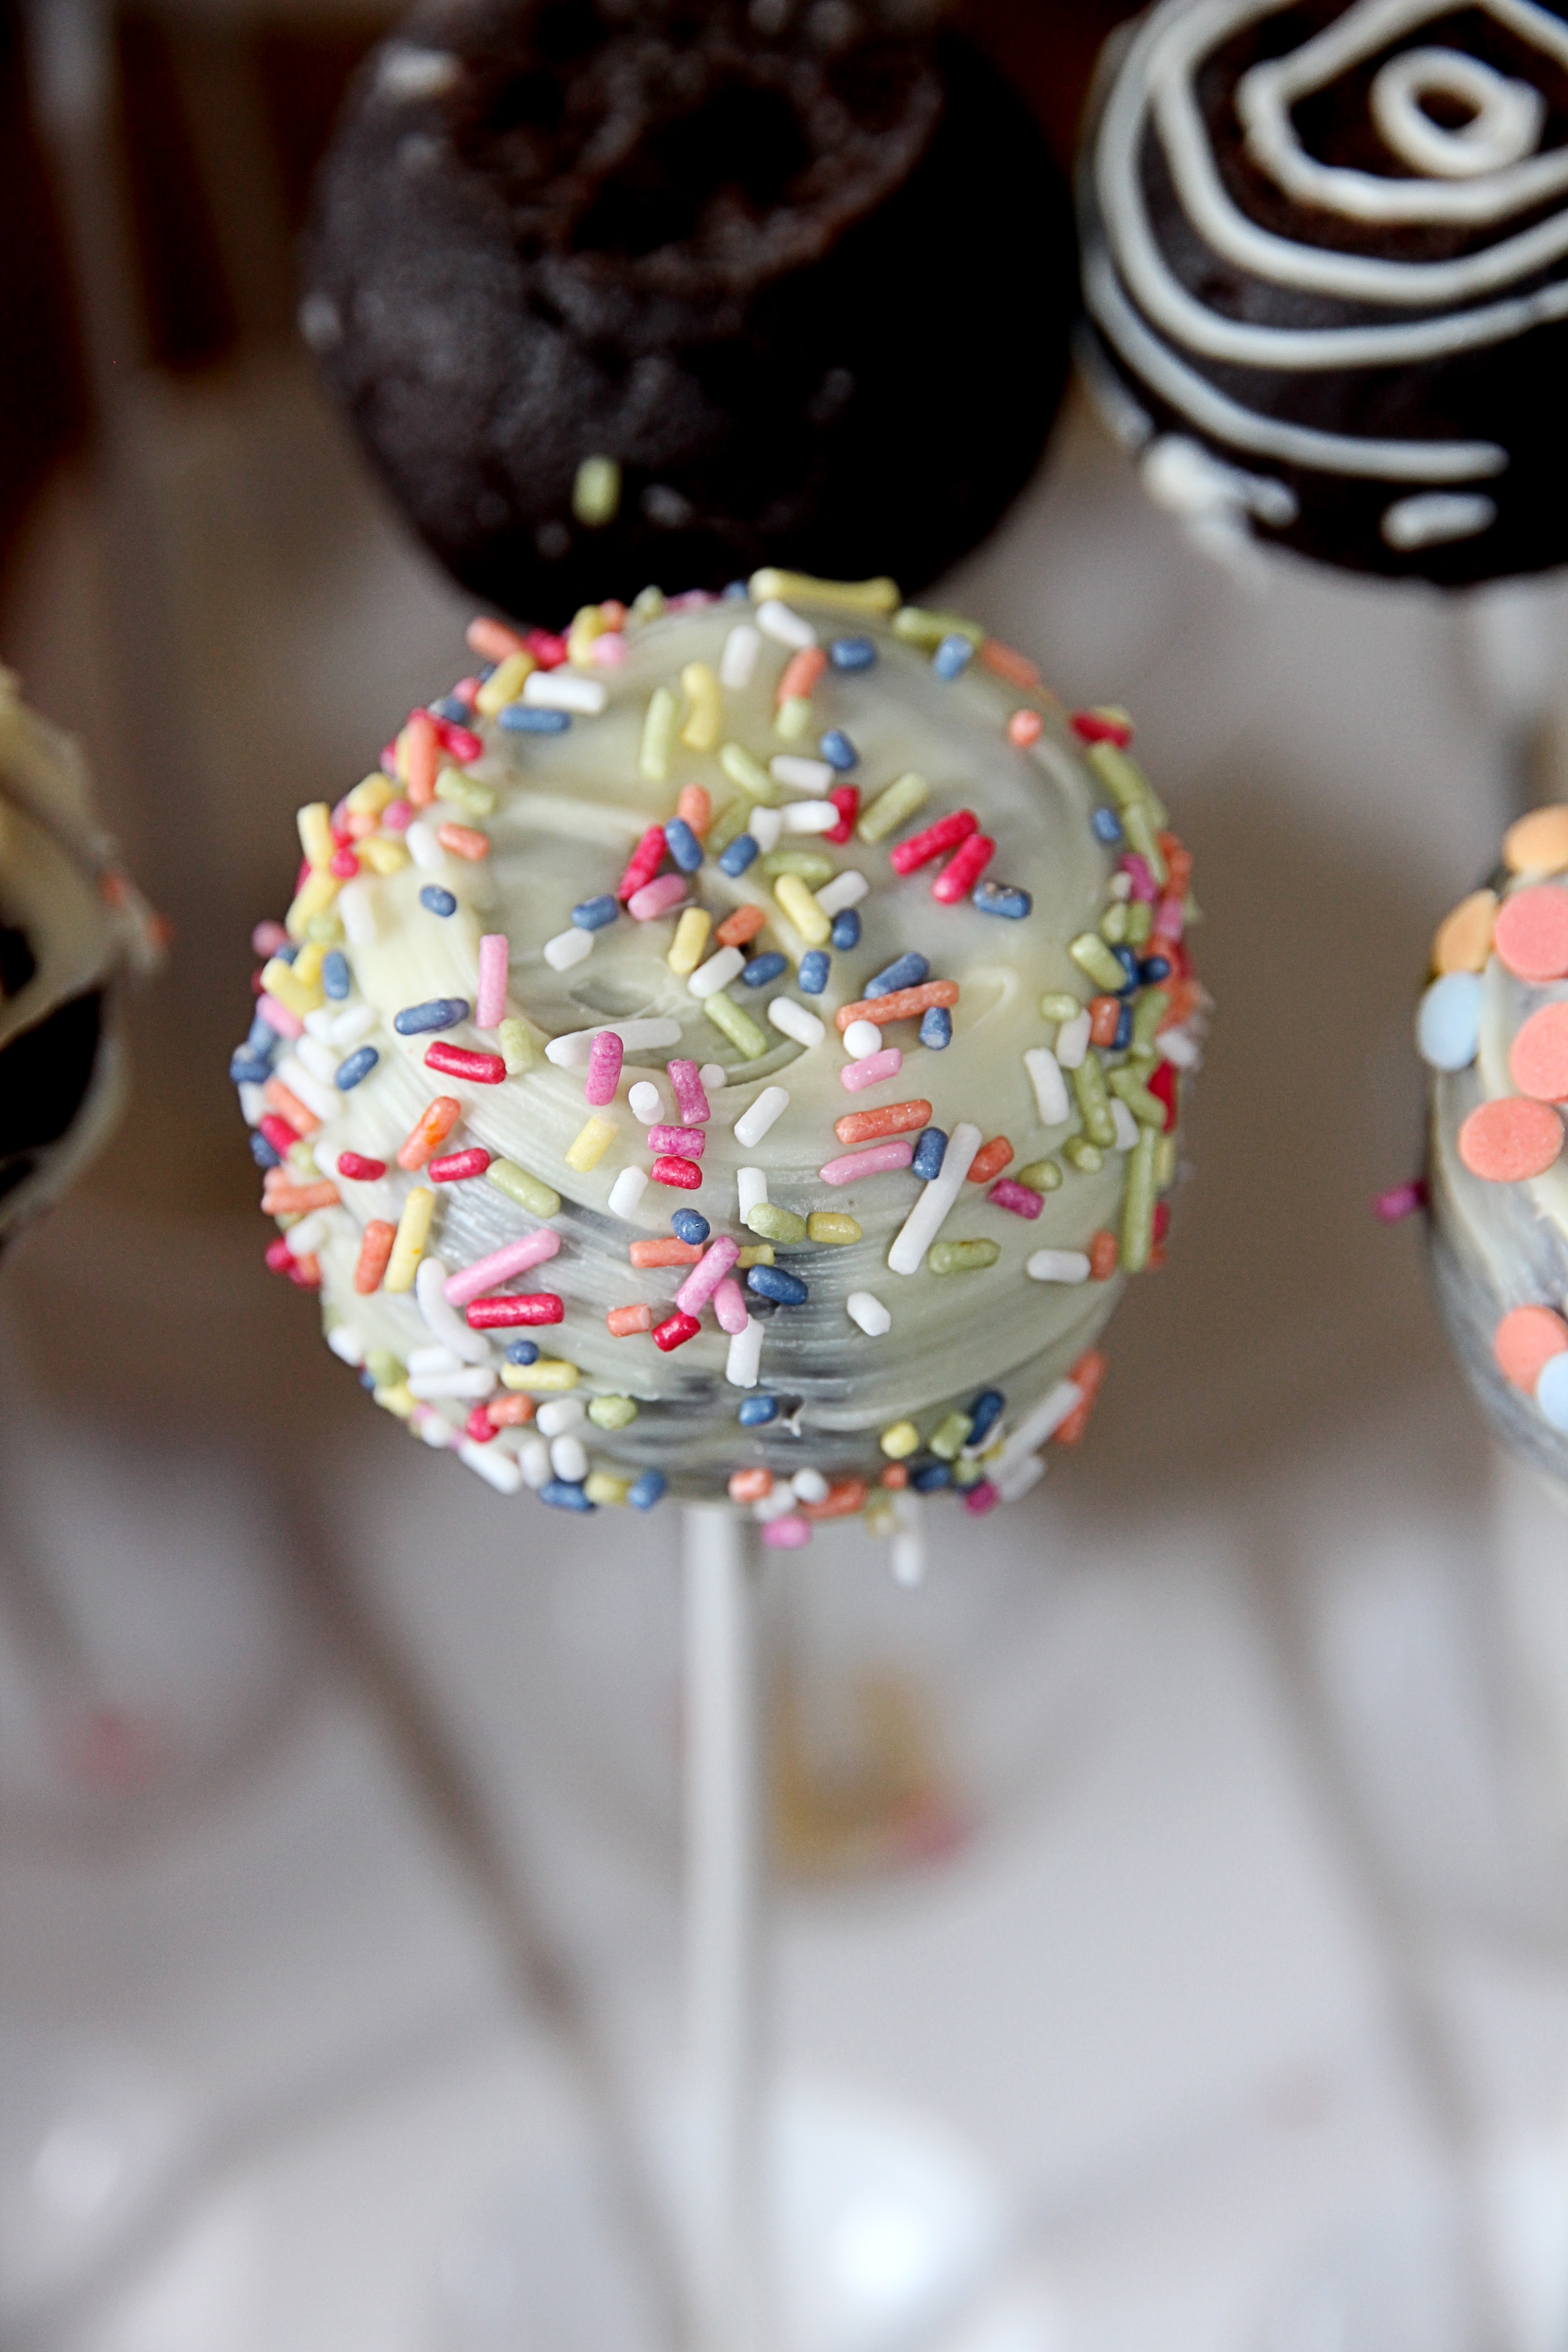
sweet, flower, food, color, colorful, pink, cupcake, biscuit, cookie, dessert, delicious, cake, lollipop, brand, pastries, children, sugar, icing, ball, sweetness, treat, sprinkles, confectionery, nibble, spherical shape, lolly, buttercream, lollie, popcake